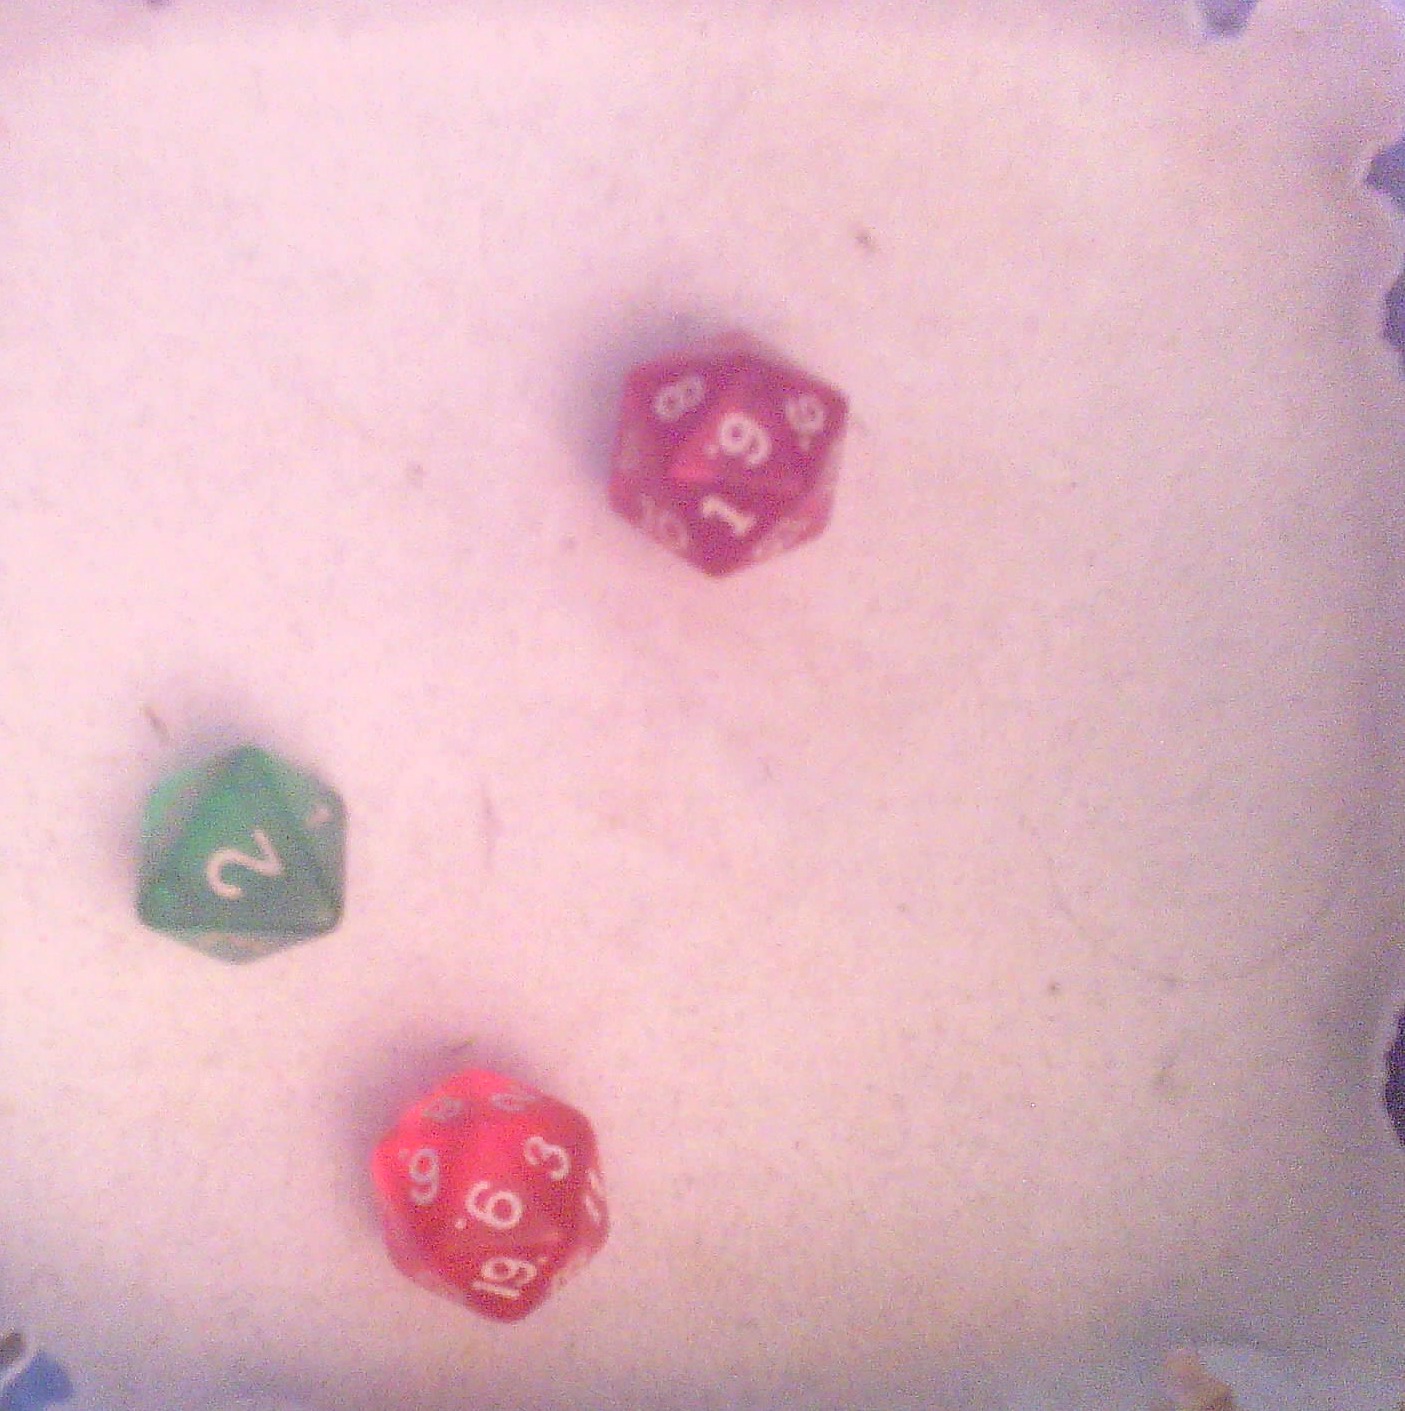
Dice in frame:
type: d20
value: 6
type: d8
value: 2
type: d20
value: 9
Label source: human
Face values trusted: yes